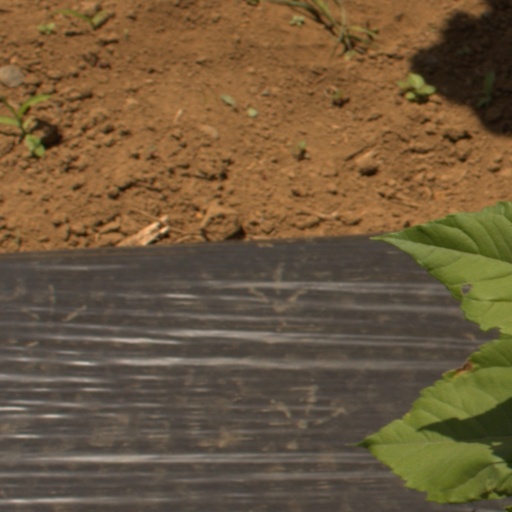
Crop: Jerusalem artichoke